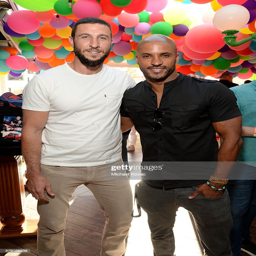
actors attend the autograph signing during conference series .